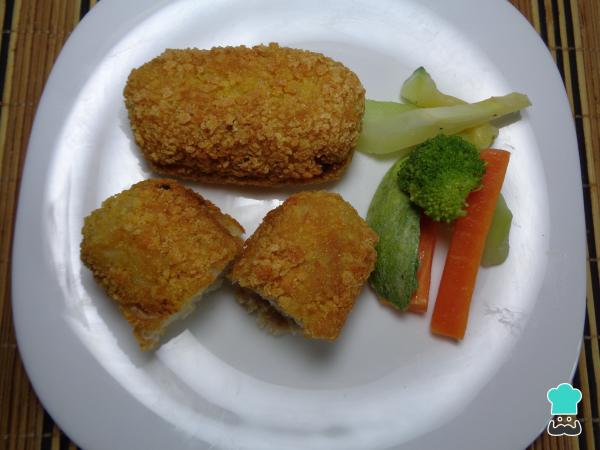
Cuando estén listas colocamos las croquetas de atún con papa sobre un papel absorbente para retirar el exceso de aceite que pudieran tener.Las servimos calientes, y podemos acompañarlas con una guarnición de verduras al vapor y podemos aderezarlas con nuestro delicioso aderezo de mayonesa y limón, queden exquisitas. ¡Buen provecho!